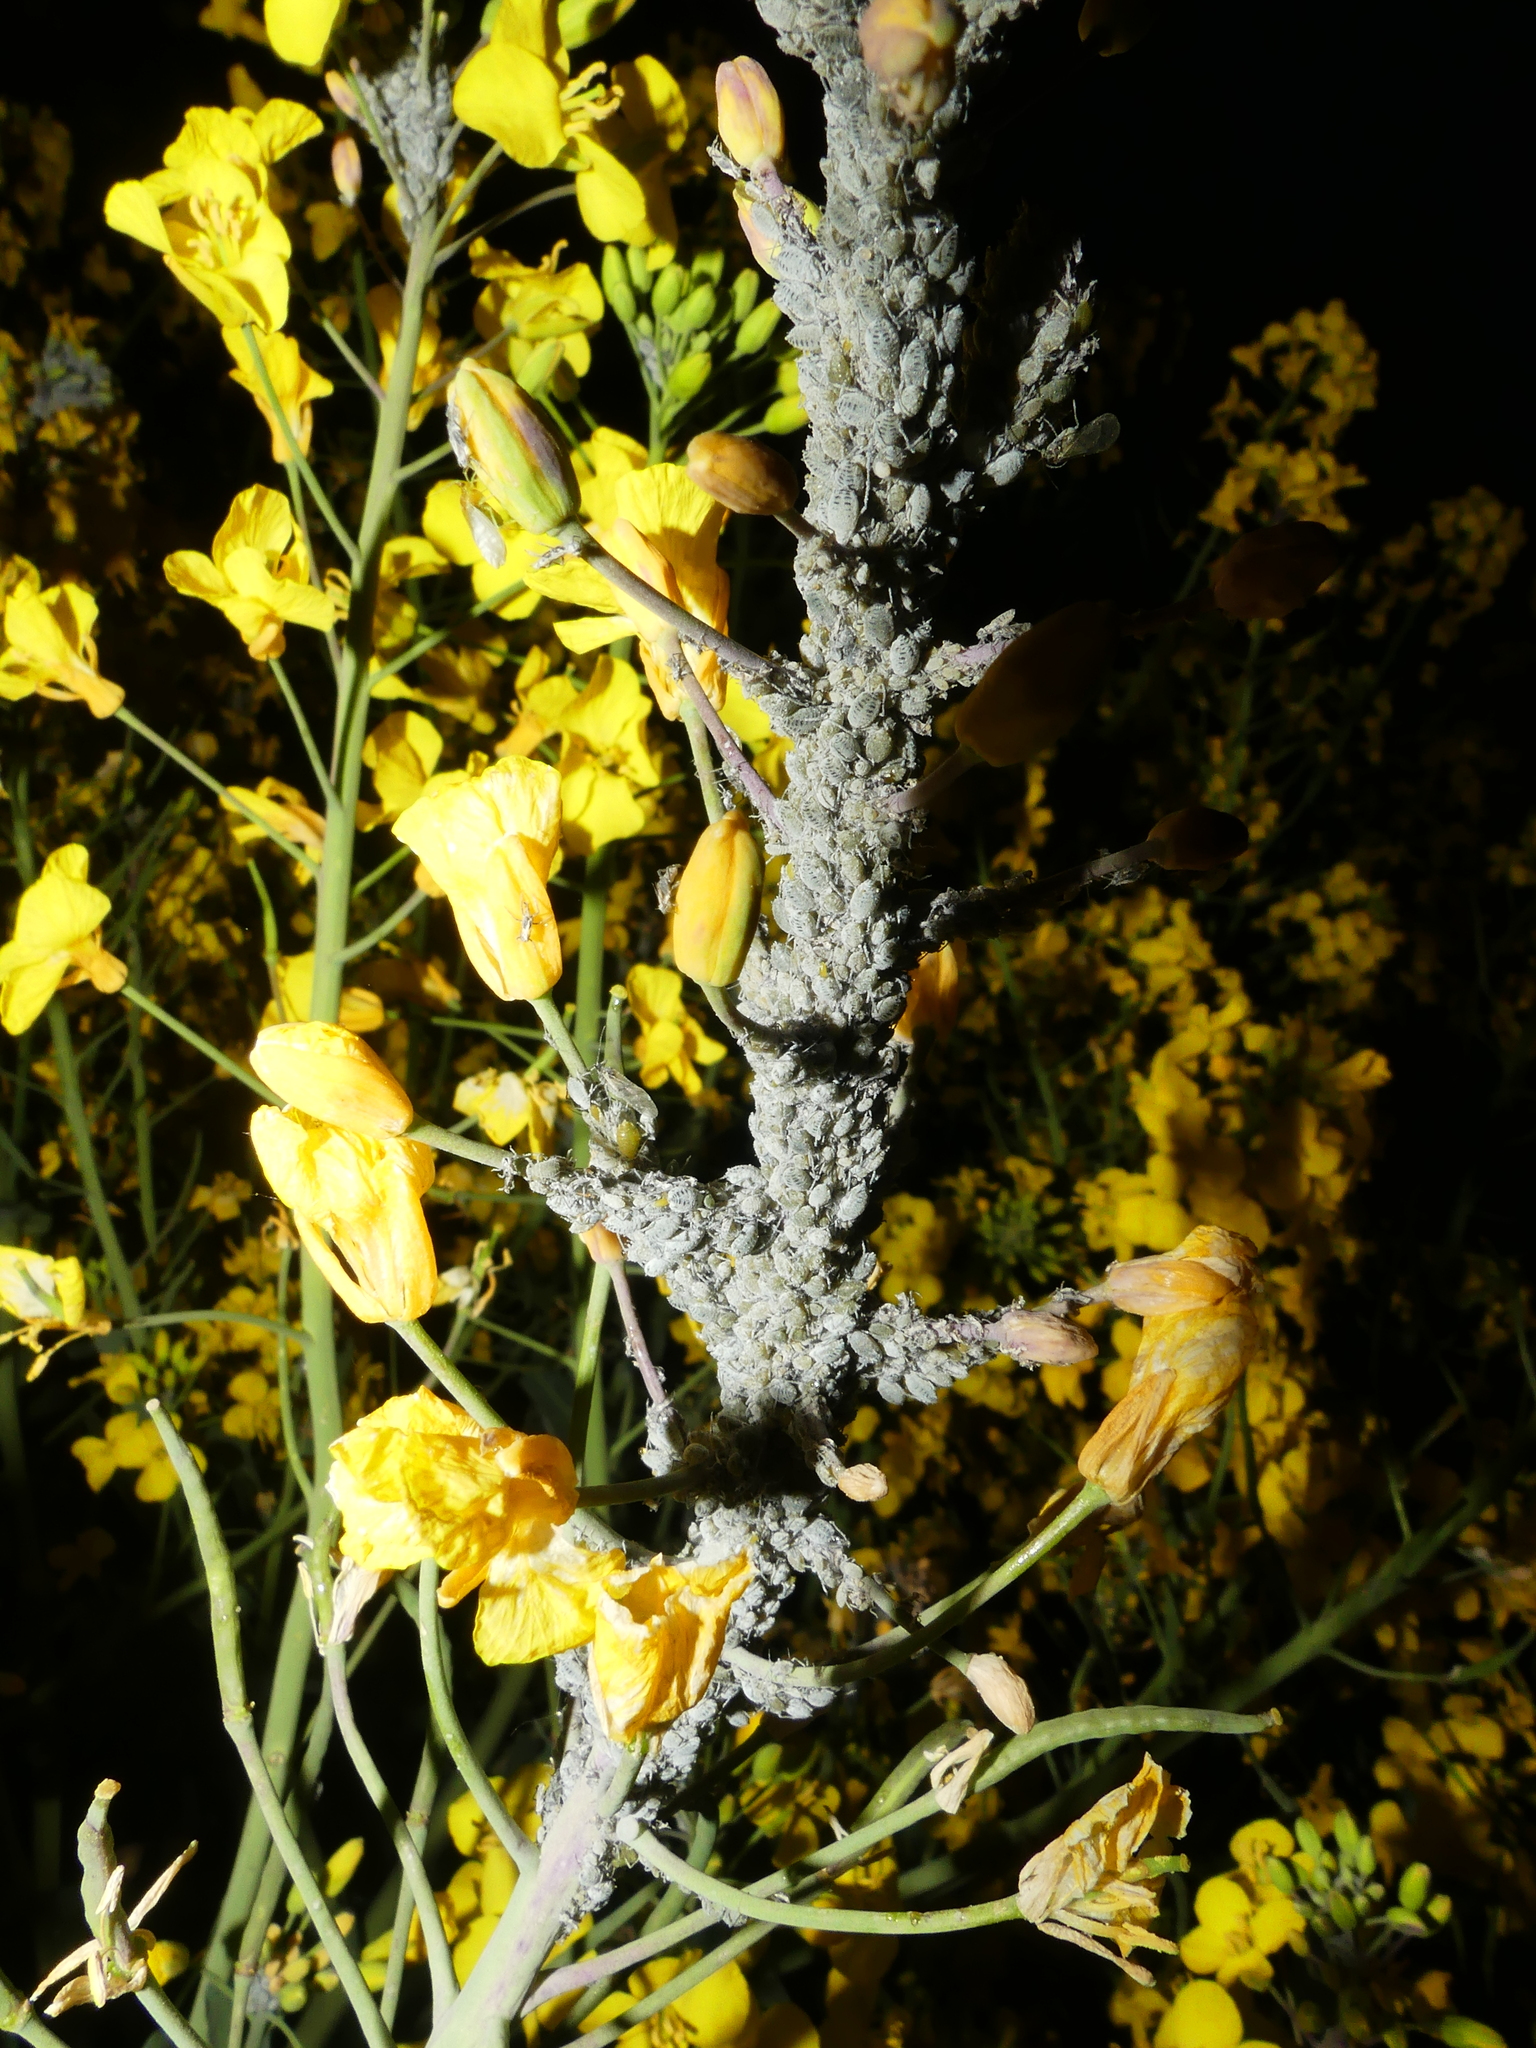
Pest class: cabbage_aphid